116th Street station (IRT Lexington Avenue Line)

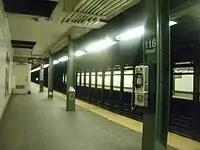
A view of the station platforms

In 1913, as part of the Dual Contracts, which were signed on March 19, 1913, the Public Service Commission planned to split the original Interborough Rapid Transit Company (IRT) system from looking like a "Z" system (as seen on a map) to an H-shaped system. The original system would be split into three segments: two north–south lines, carrying through trains over the Lexington Avenue and Broadway–Seventh Avenue Lines, and a west–east shuttle under 42nd Street. This would form a roughly H-shaped system. It was predicted that the subway extension would lead to the growth of the Upper East Side and the Bronx.